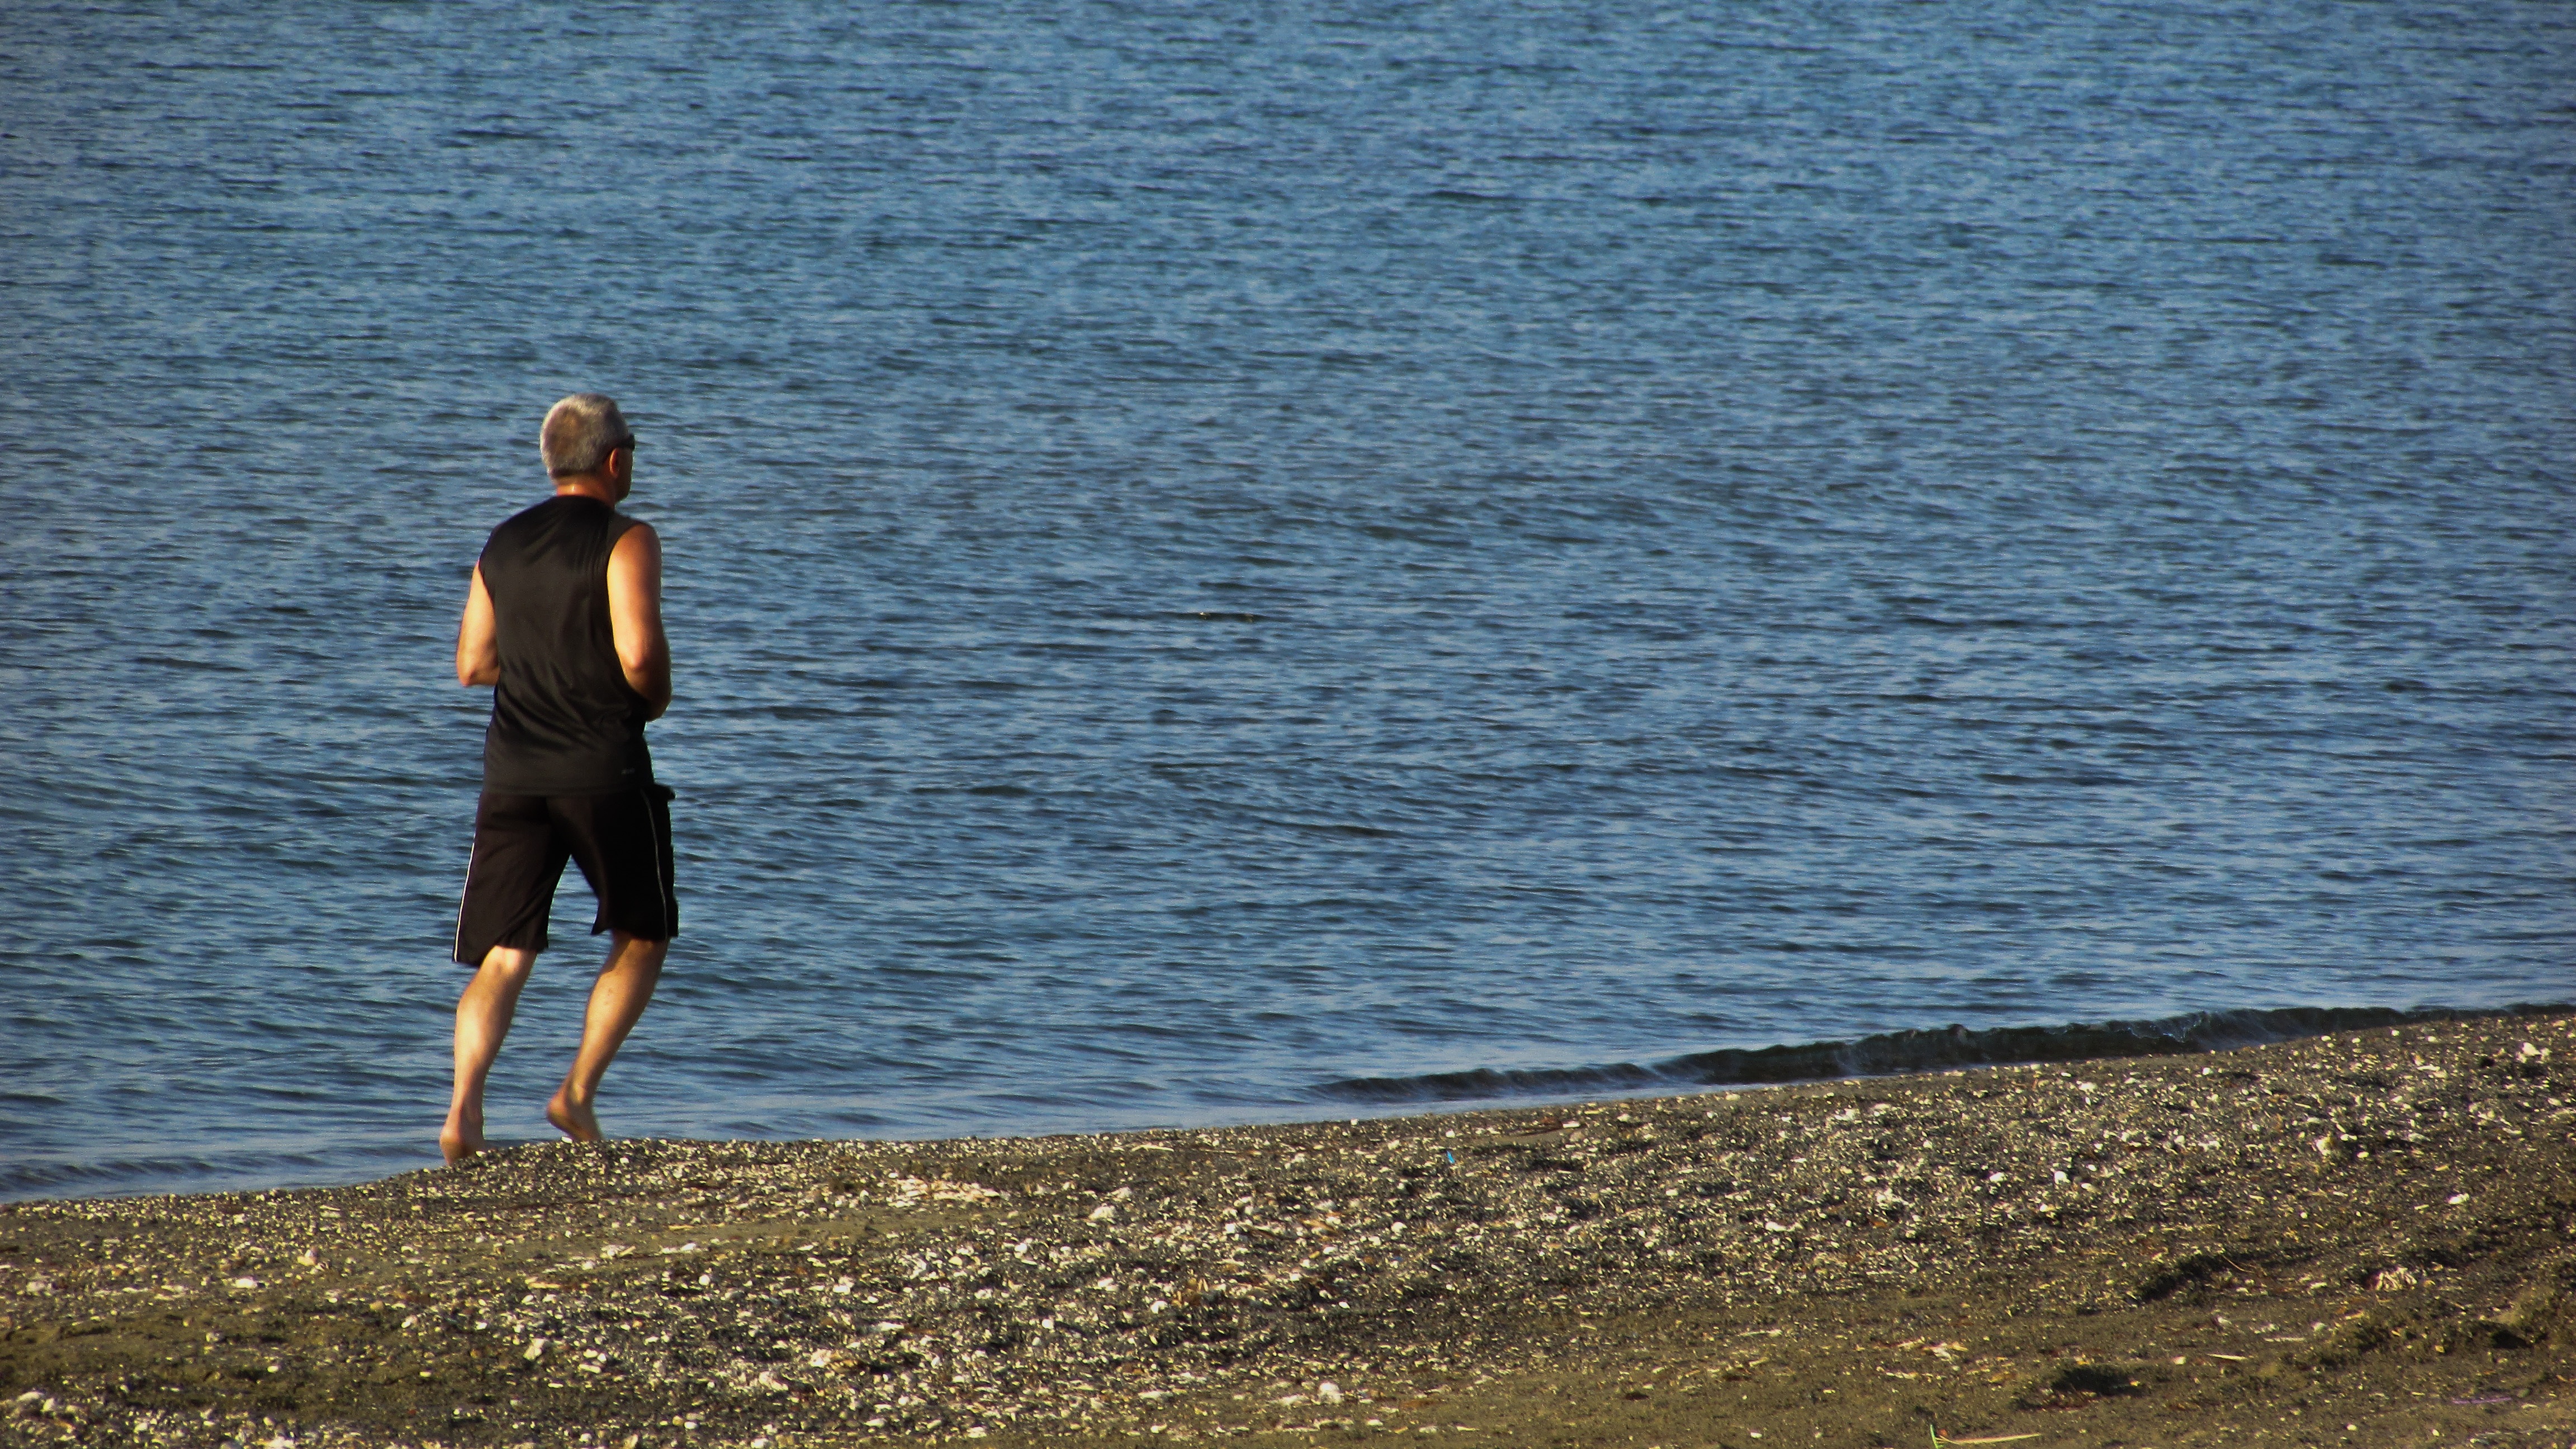
man, beach, sea, coast, water, sand, ocean, horizon, morning, shore, wave, lake, running, cliff, training, bay, jogging, runner, terrain, body of water, activity, active